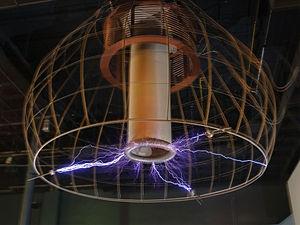
Transformateur de Tesla au Palais de la découverte, Paris, France
La bobine Tesla ou transformateur de Tesla est une machine électrique fonctionnant sous courant alternatif à haute fréquence et permettant d'atteindre de très hautes tensions. Elle porte le nom de son inventeur Nikola Tesla qui l'a mise au point vers 1891. L'appareillage consiste en deux, voire trois circuits de bobinages couplés et accordés par résonance. Il n'y a pas de noyau métallique comme dans les transformateurs électriques classiques : c'est un transformateur à noyau d'air.